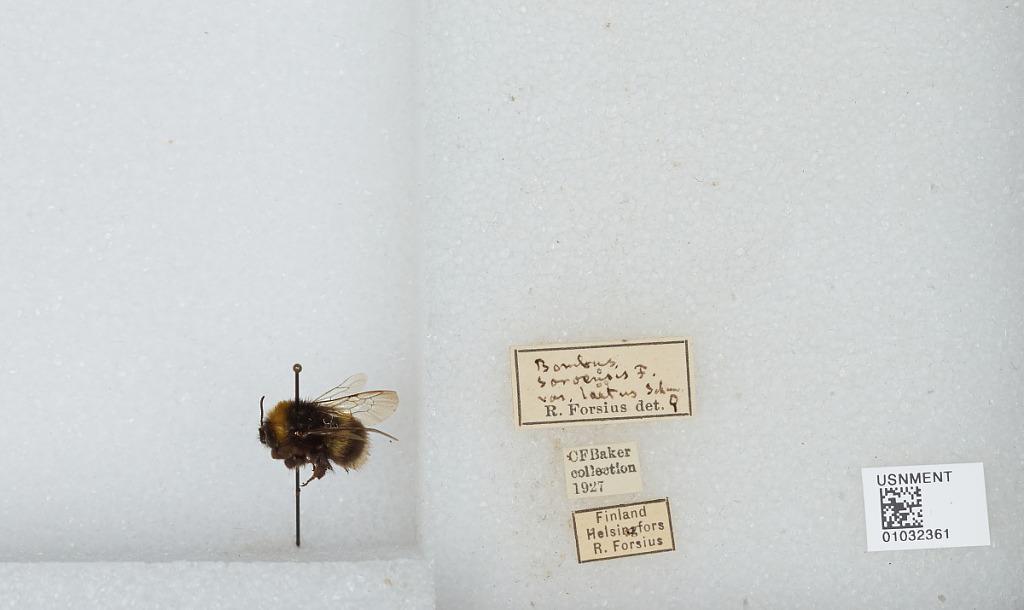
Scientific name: Bombus (Kallobombus) soroeensis laetus Schmredeknecht
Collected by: R. Forsius
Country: Finland
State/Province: Uusimaa
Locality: Helsinki
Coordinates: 60.1708, 24.9375
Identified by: Forsius, R.